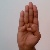
The image shows a hand gesture representing the letter 'B' in Indian Sign Language.